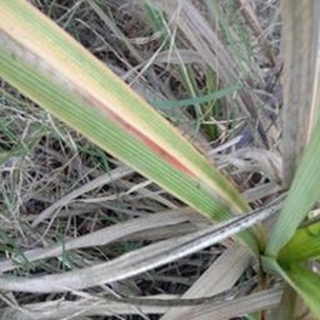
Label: sugarcane_red_rot